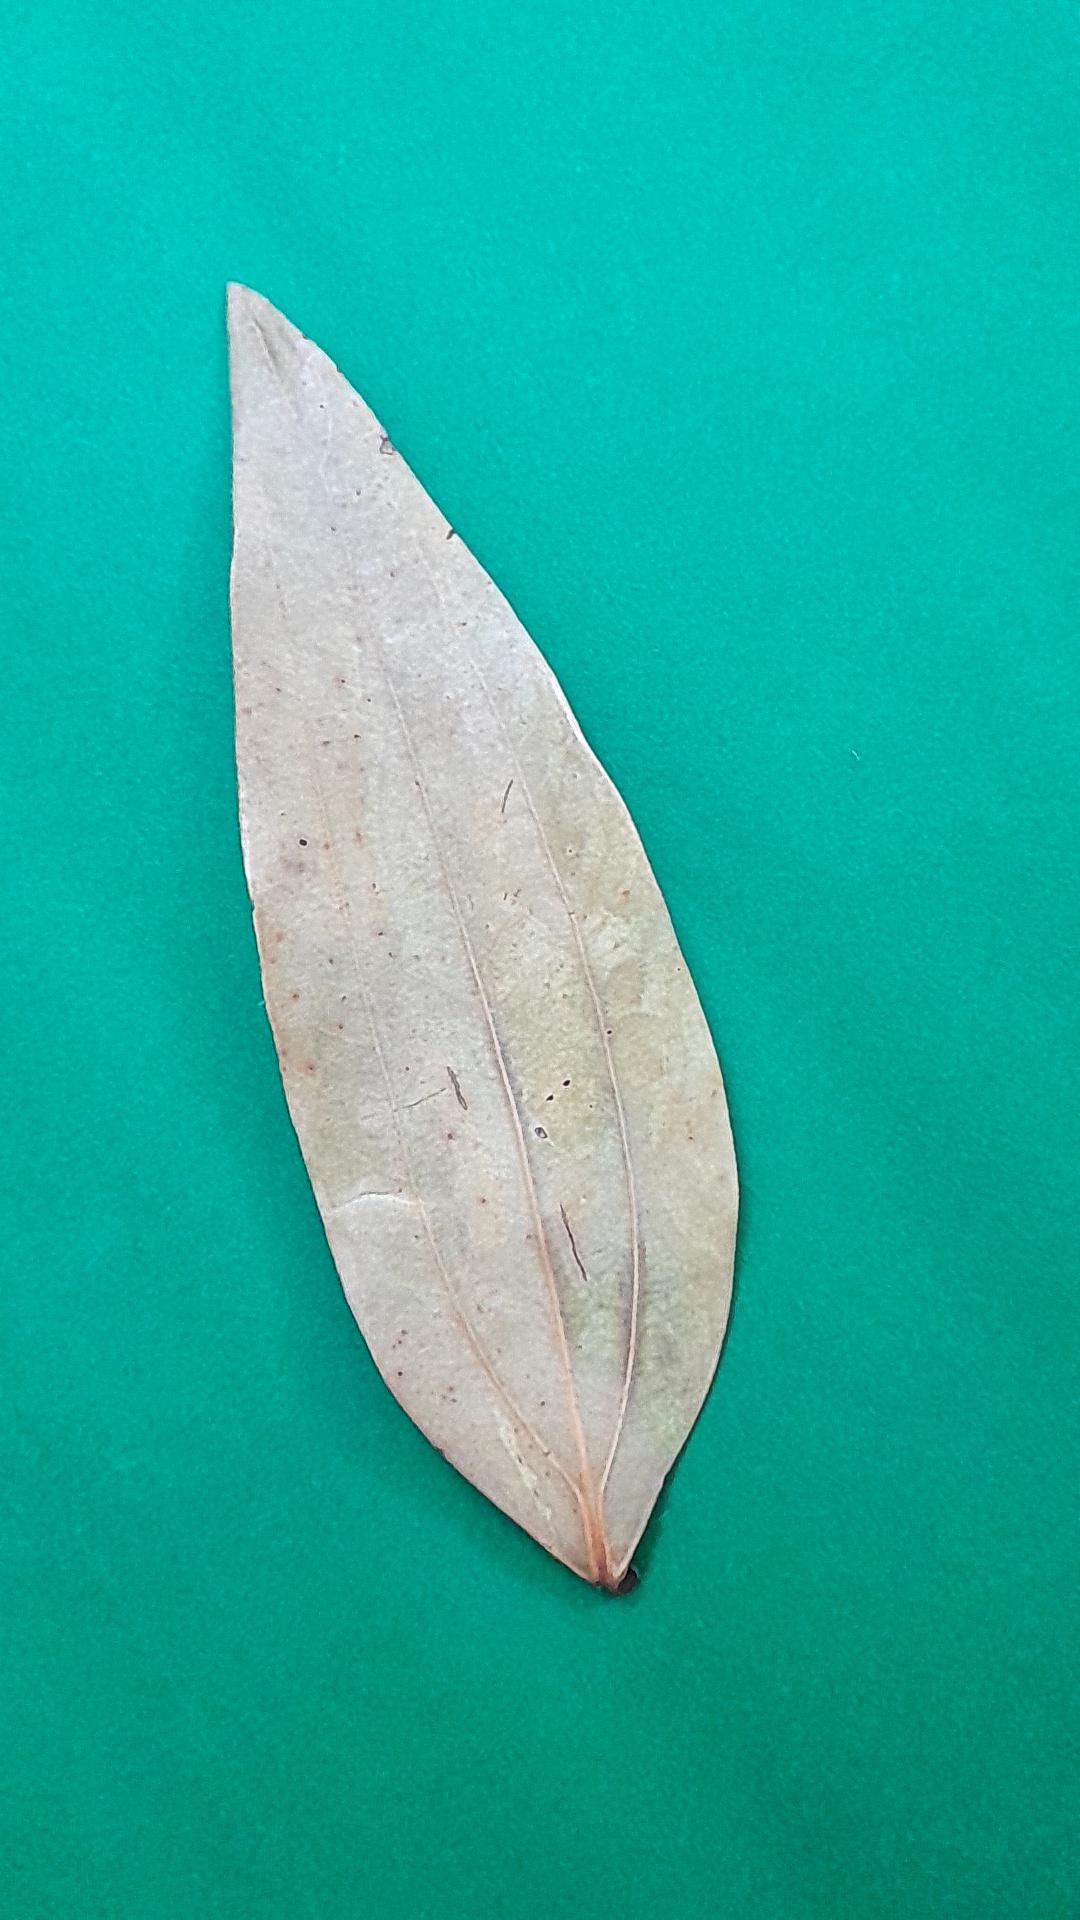
Label: Dry Leaf